Hugh S. Johnson

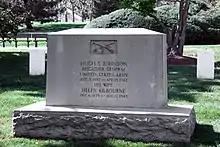
Johnson's grave in Arlington National Cemetery.

Johnson entered West Point in 1899, and graduated and was commissioned a second lieutenant in the 1st Cavalry on June 11, 1903. Douglas MacArthur was one of his West Point classmates. From 1907 to 1909 he was stationed at Pampanga, Philippines, but later was transferred to California. In the early years of the 20th century, most national parks in the United States were administered by units of the United States Army. Johnson was subsequently stationed at Yosemite and Sequoia national parks. He was promoted to first lieutenant on March 11, 1911, and was named superintendent of Sequoia National Park in 1912.